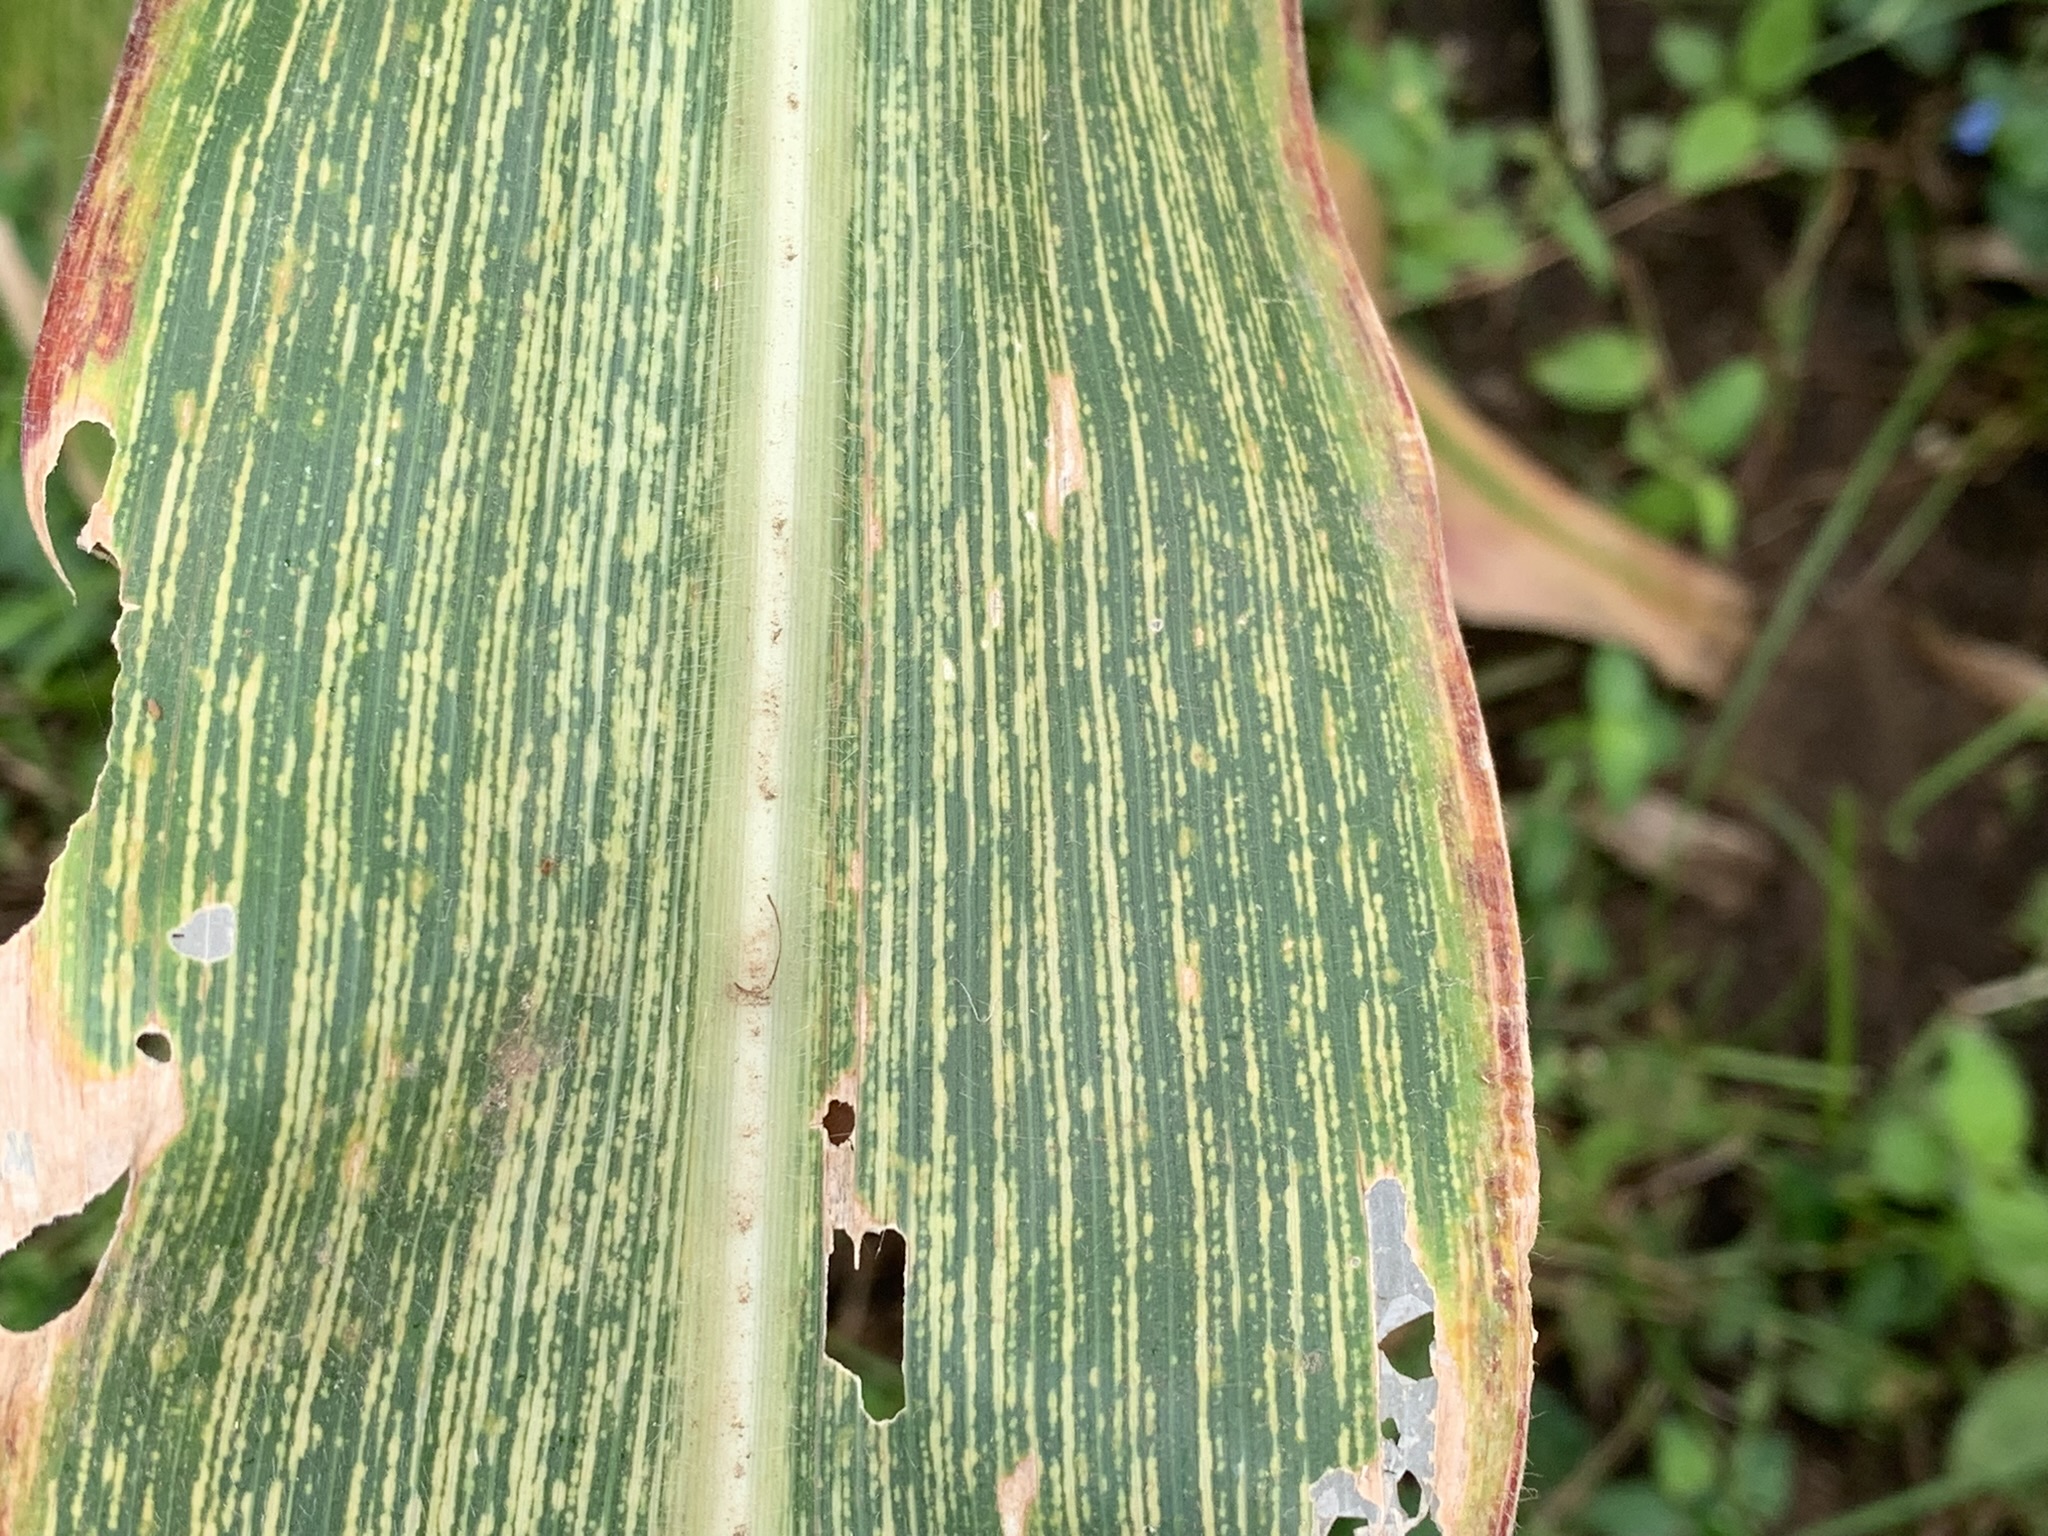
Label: MSV